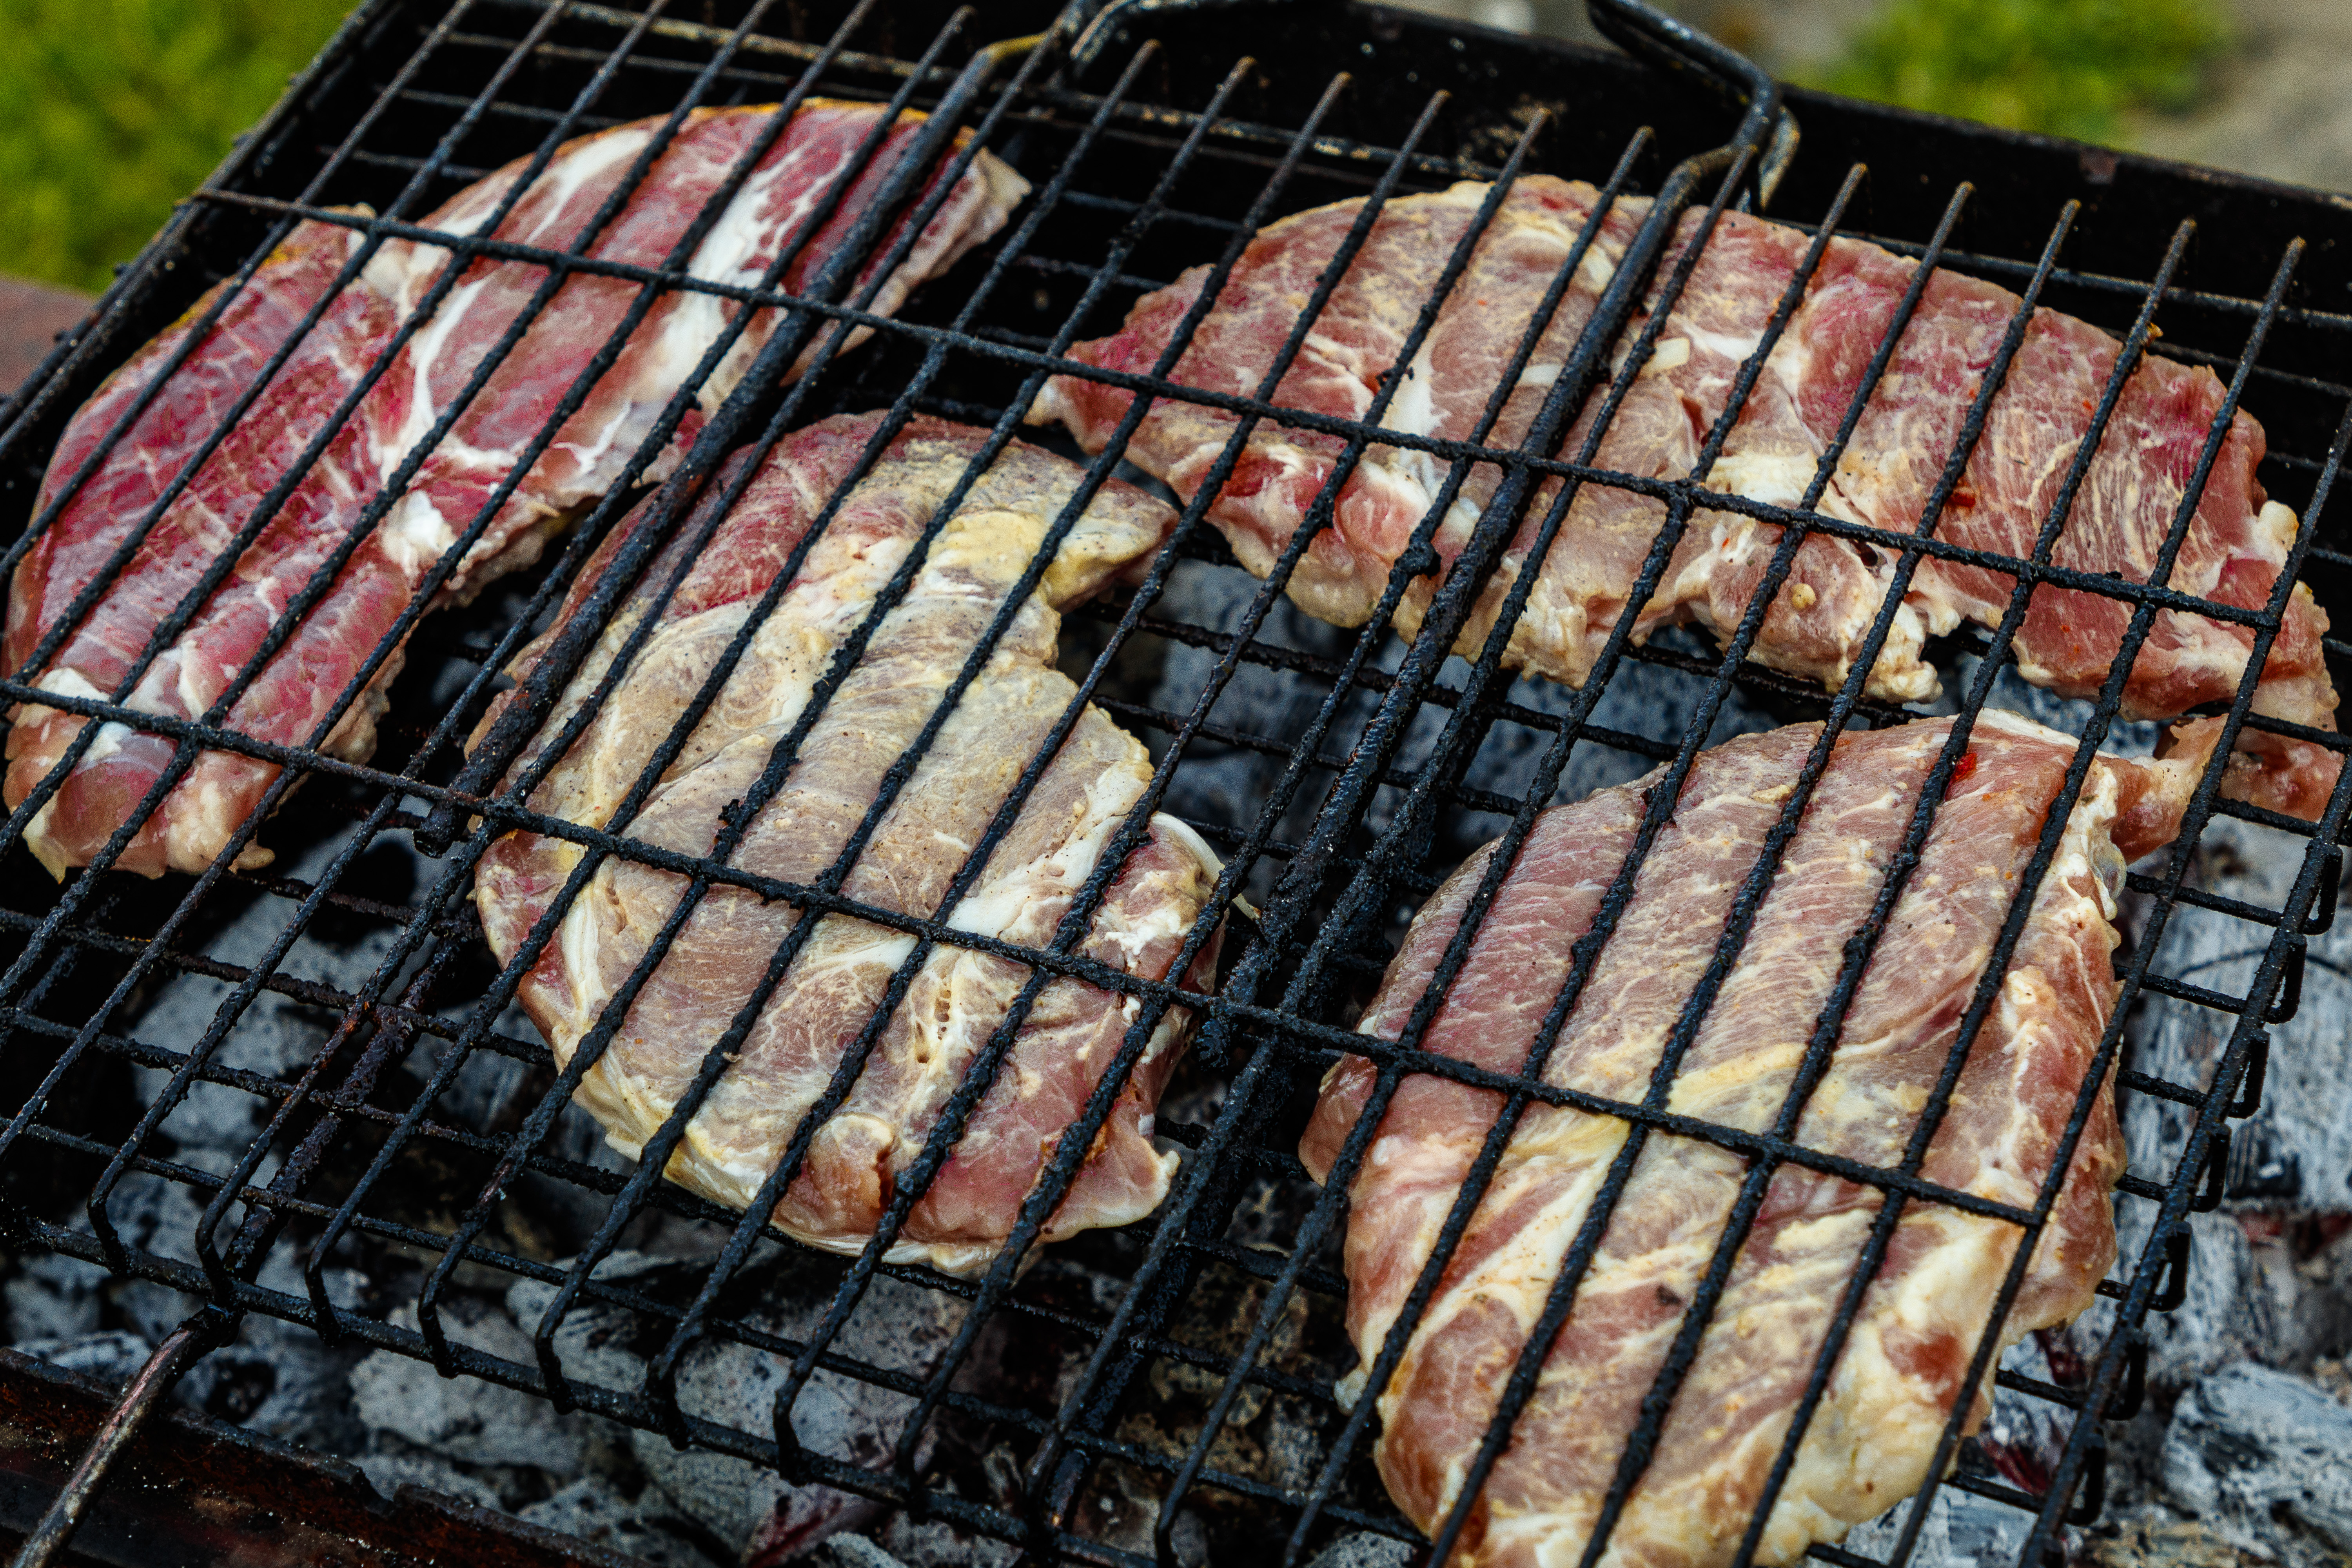
barbecue, meat, skewers, food, frying, coals, picnic, grill, meat barbecue, grilled meat, barbecue season, delicious, summer, barbecue grill, roasting, grilling, cooking, ingredient, Outdoor grill rack topper, outdoor grill, recipe, beef, cuisine, churrasco food, animal product, pork, yakiniku, flesh, grillades, charcoal, steak, kitchen appliance, red meat, Kitchen appliance accessory, animal fat, mixed grill, galbi, roast beef, livestock, chicken meat, barbecue chicken, schwenker, short ribs, Cantonese food, korean food